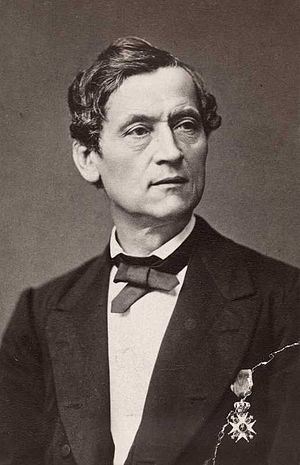
Johan Diederich Behrens
Johan Diederich Behrens.
Johan Diederich Behrens var en norsk kordirigent og sanglærer.